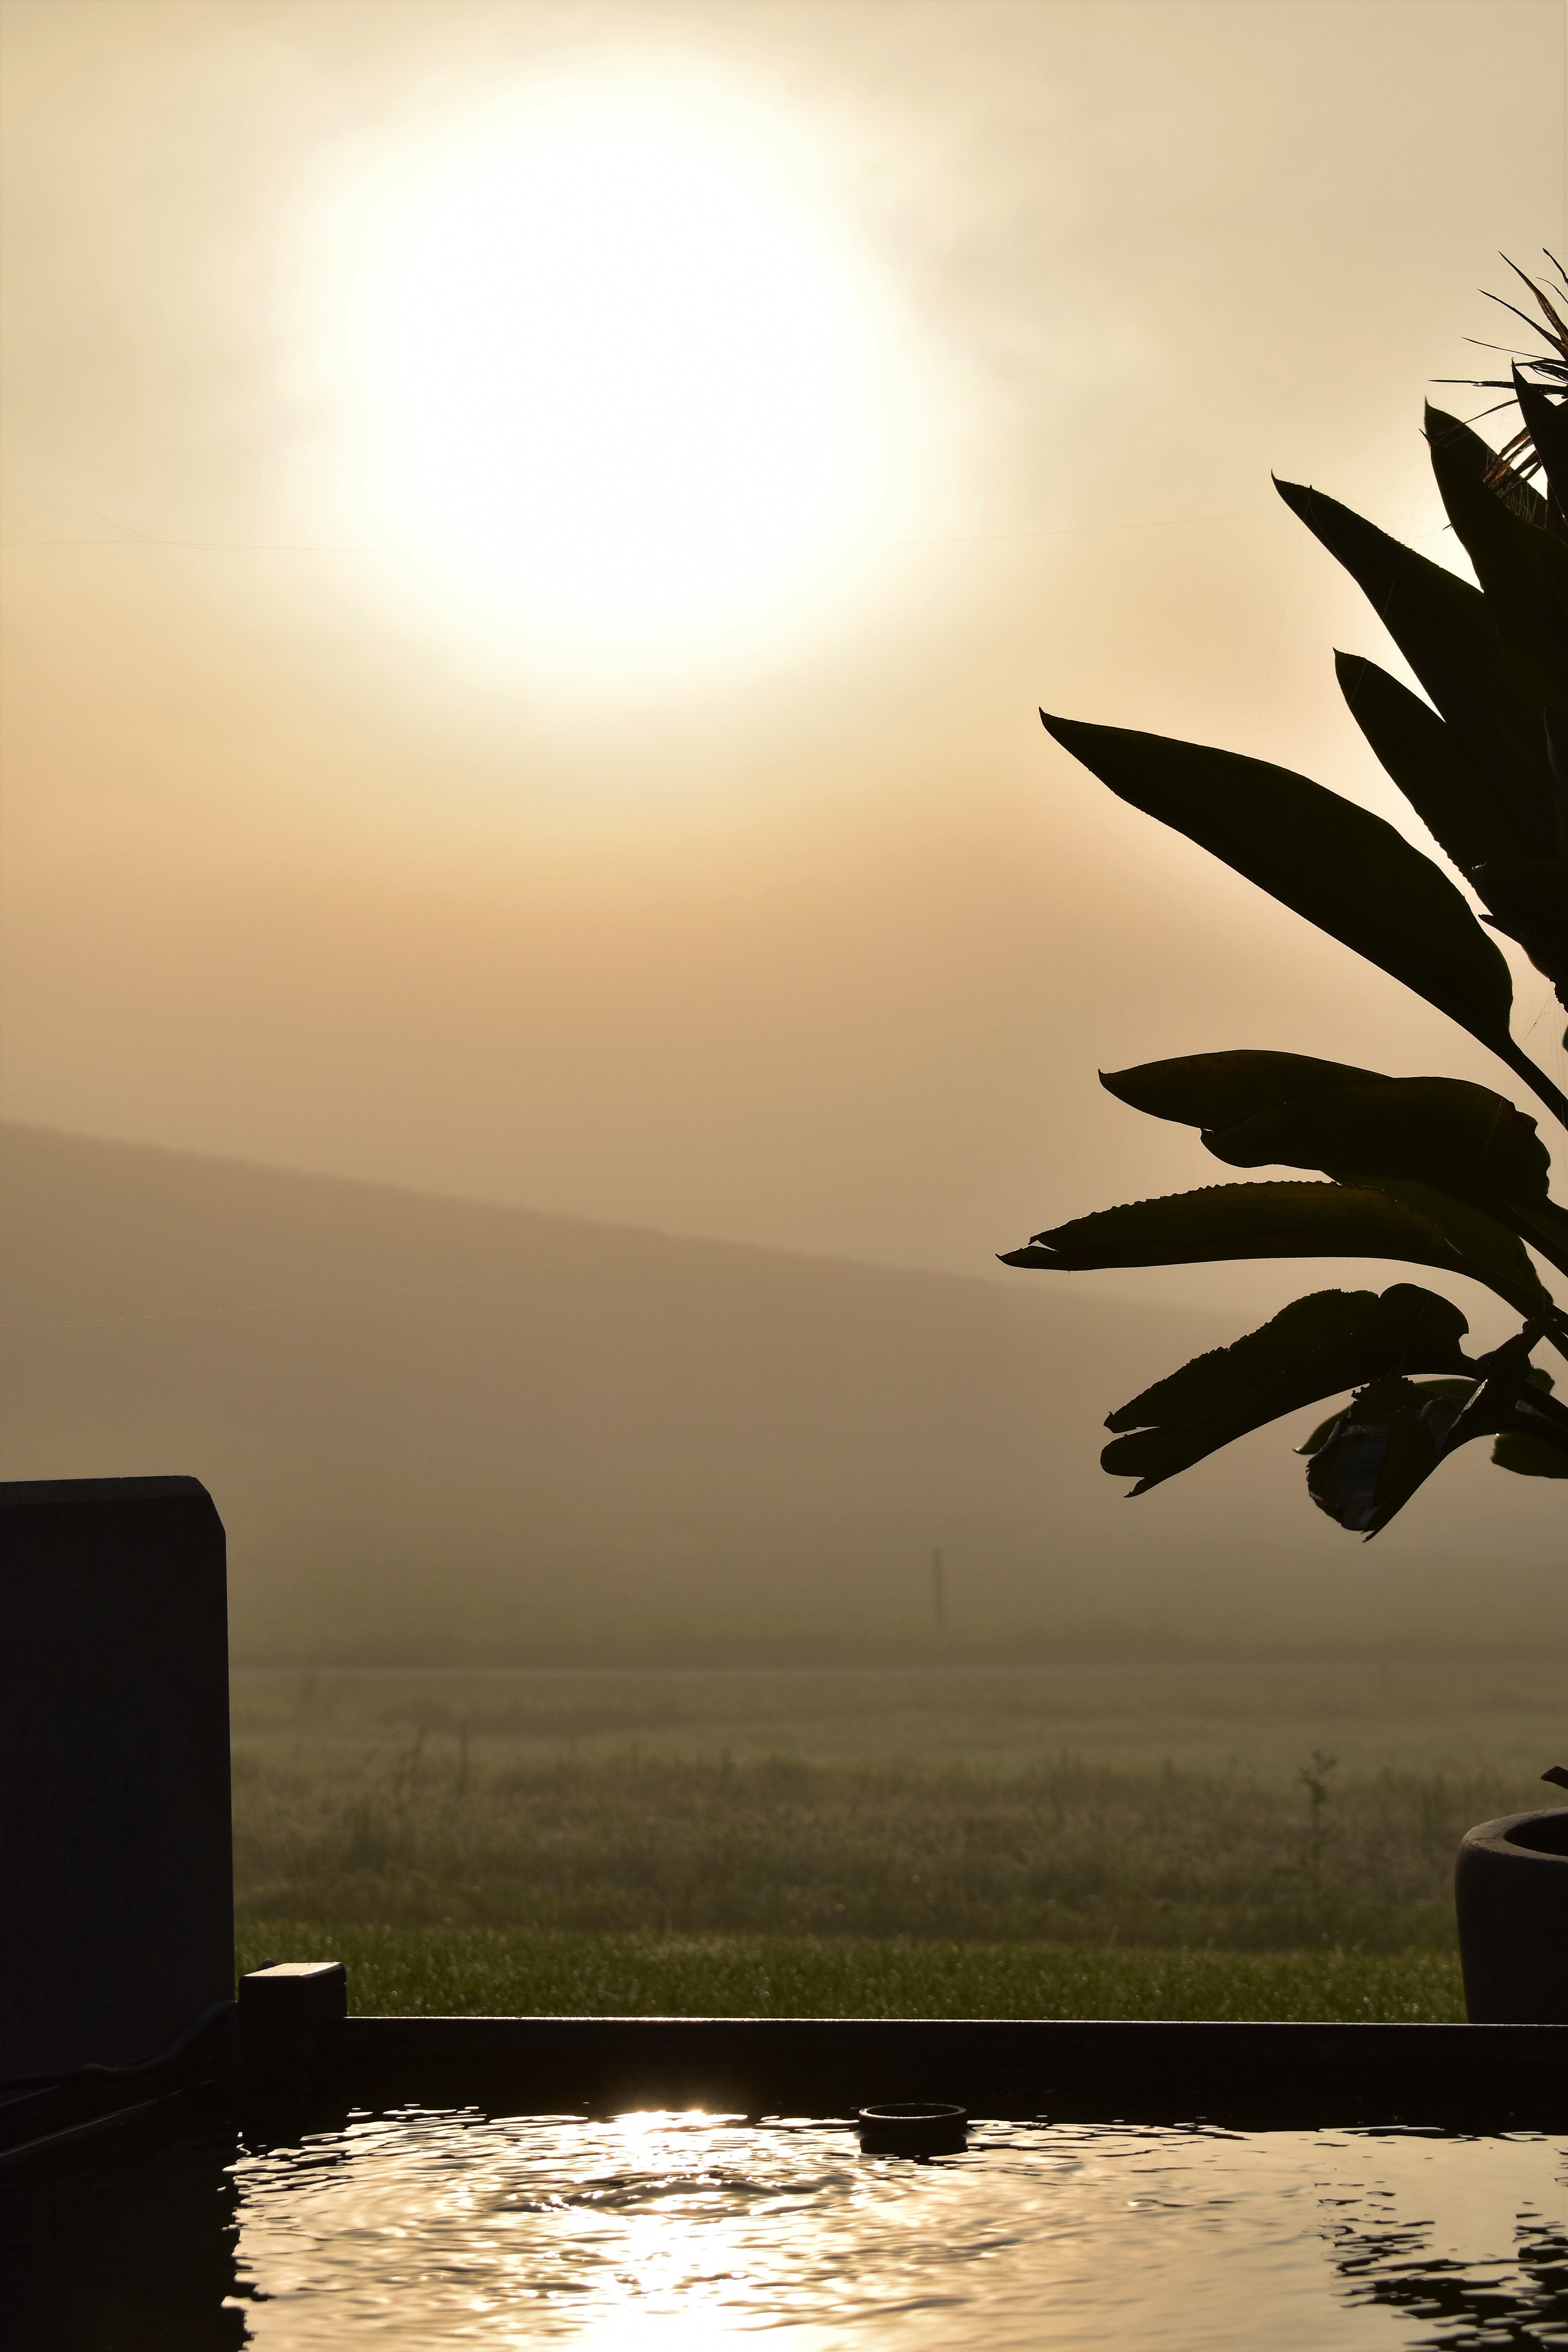
landscape, sea, tree, nature, ocean, horizon, silhouette, light, sky, sun, fog, sunrise, sunset, sunlight, morning, wave, dawn, dusk, evening, reflection, autumn, shadow, romantic, mood, morgenstimmung, back light, morning mist, morning haze, atmospheric phenomenon, arecales